Woods Canyon Lake

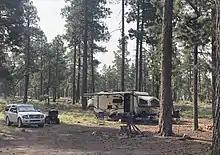
Woods Canyon Lake campground

Woods Canyon Lake is stocked with catchable-sized rainbow trout and tiger trout. There is a very small self-sustaining brown trout population that can also be found in the lake. Illegally introduced green sunfish are abundant in the lake. Fathead minnows, crayfish, bluegills and possibly golden shiners reproduce in the lake as well.